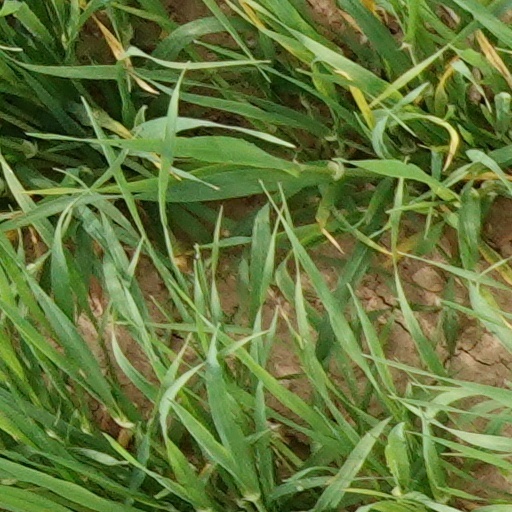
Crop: wheat